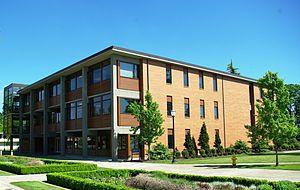
L'université George Fox est une université américaine située à Newberg dans l'Oregon.